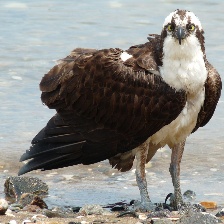
Species: OSPREY
Scientific name: PANDION HALIAETUS